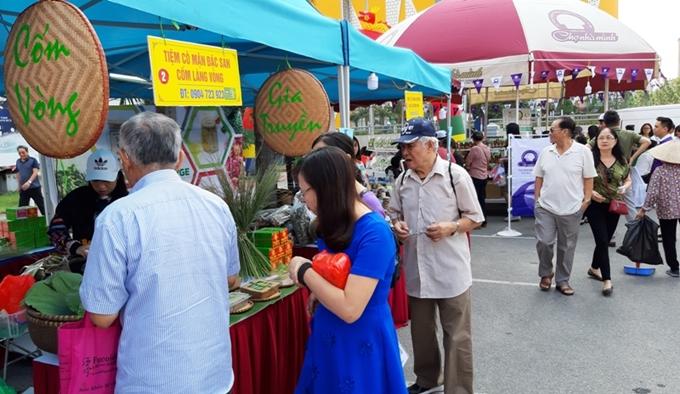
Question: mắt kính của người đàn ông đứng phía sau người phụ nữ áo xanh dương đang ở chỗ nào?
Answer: trên tay ông ấy